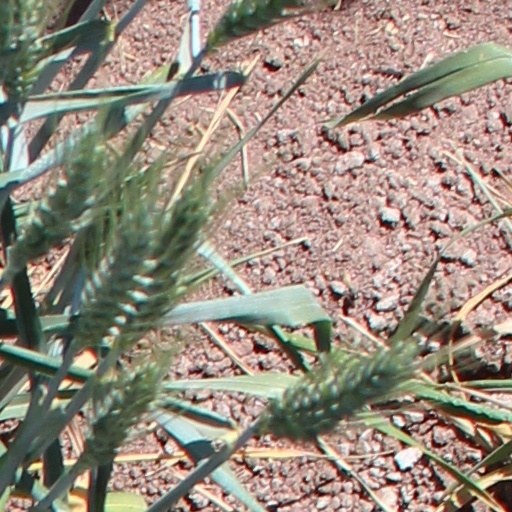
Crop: wheat